New South Wales D58 class locomotive

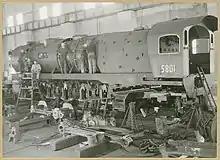
5801 under construction at Eveleigh Railway Workshops in 1949

Whilst the derived rack and pinion valve gear appeared superior in theory, in practice it required more maintenance and lubrication. The smaller diameter cylinders of the 58 class (21.1/2") compared to the earlier 57 class (23.1/4") demanded a later cut-off and thus used more steam. This could cause the locomotives to be uneconomical in the use of coal and water when compared with the 57 class, but the 58's longer valve travel ameliorated this objection if driven as designed to be so. Despite the design being made to enable use on the Main Northern line from Sydney to Broadmeadow, few journeys were ever made on this route. They mainly were used on the Main Western line to Lithgow and in a limited capacity on the Main South line to Junee.